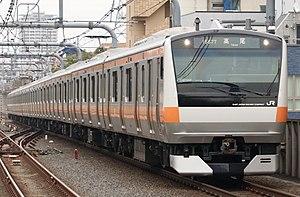
La ligne Chūō-Sōbu est une ligne ferroviaire du réseau JR East dans la région de Tokyo et Chiba, au Japon. Cette ligne relie les gares de Mitaka et Chiba. Elle suit en grande partie le tracé des lignes Chūō et Sōbu.
La série E233 est un type de rame automotrice exploitée par la compagnie East Japan Railway Company sur plusieurs lignes ferroviaires du grand Tokyo.